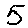
Label: 5